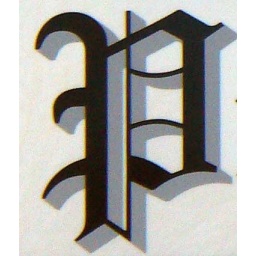
From the street sign of The Carthage Press in Carthage, Missouri.